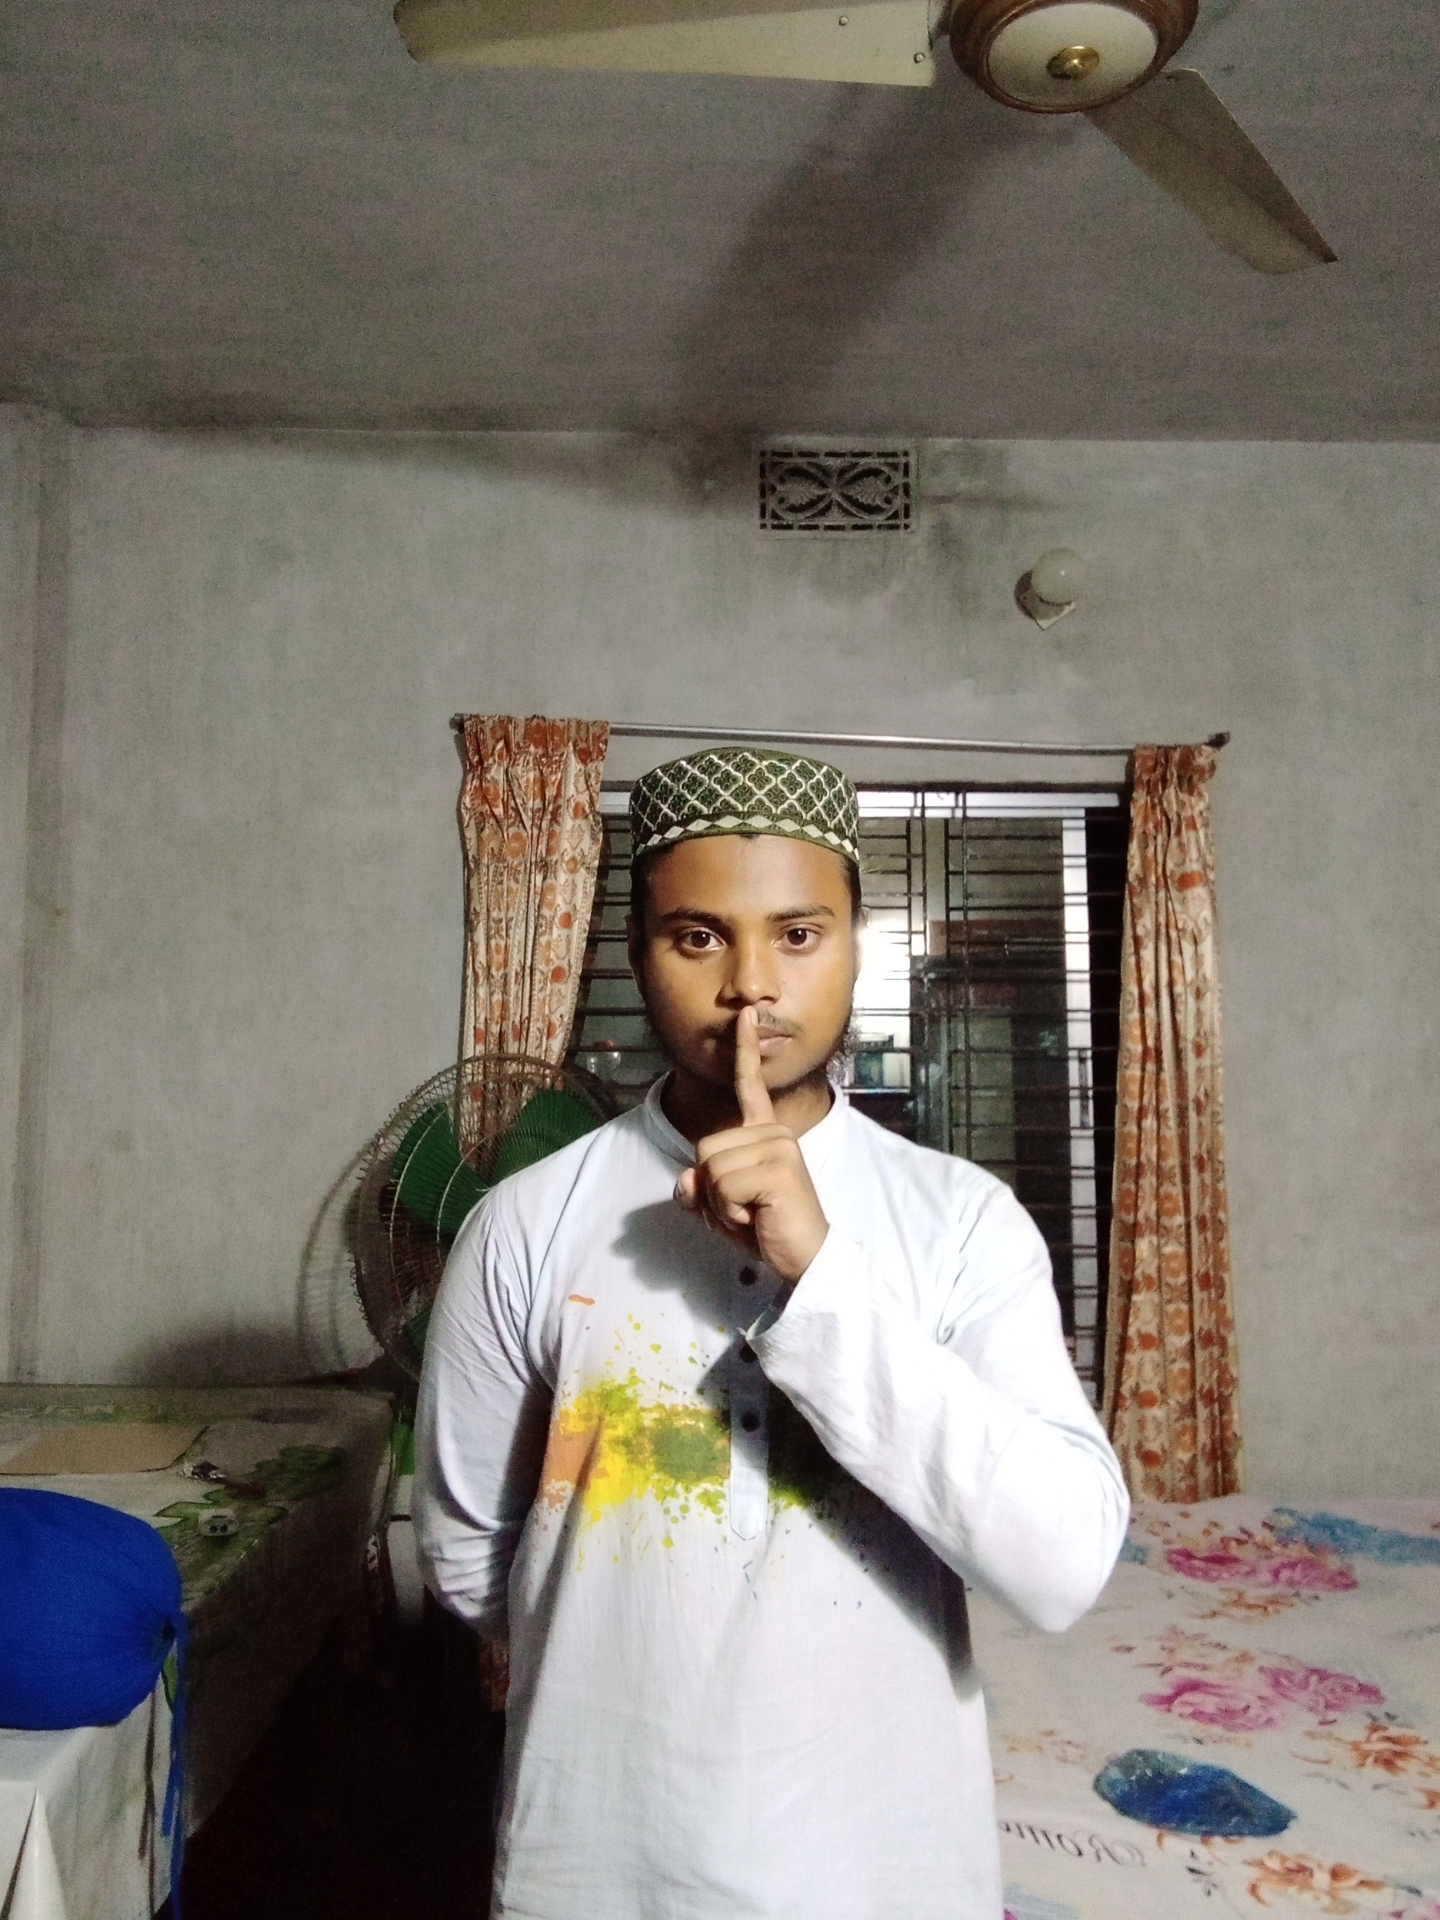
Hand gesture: mute